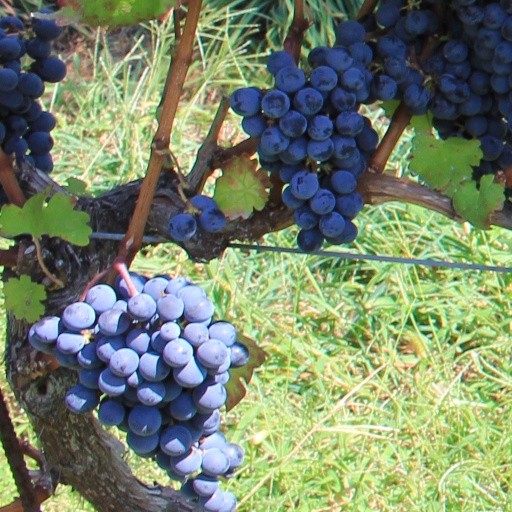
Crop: grape